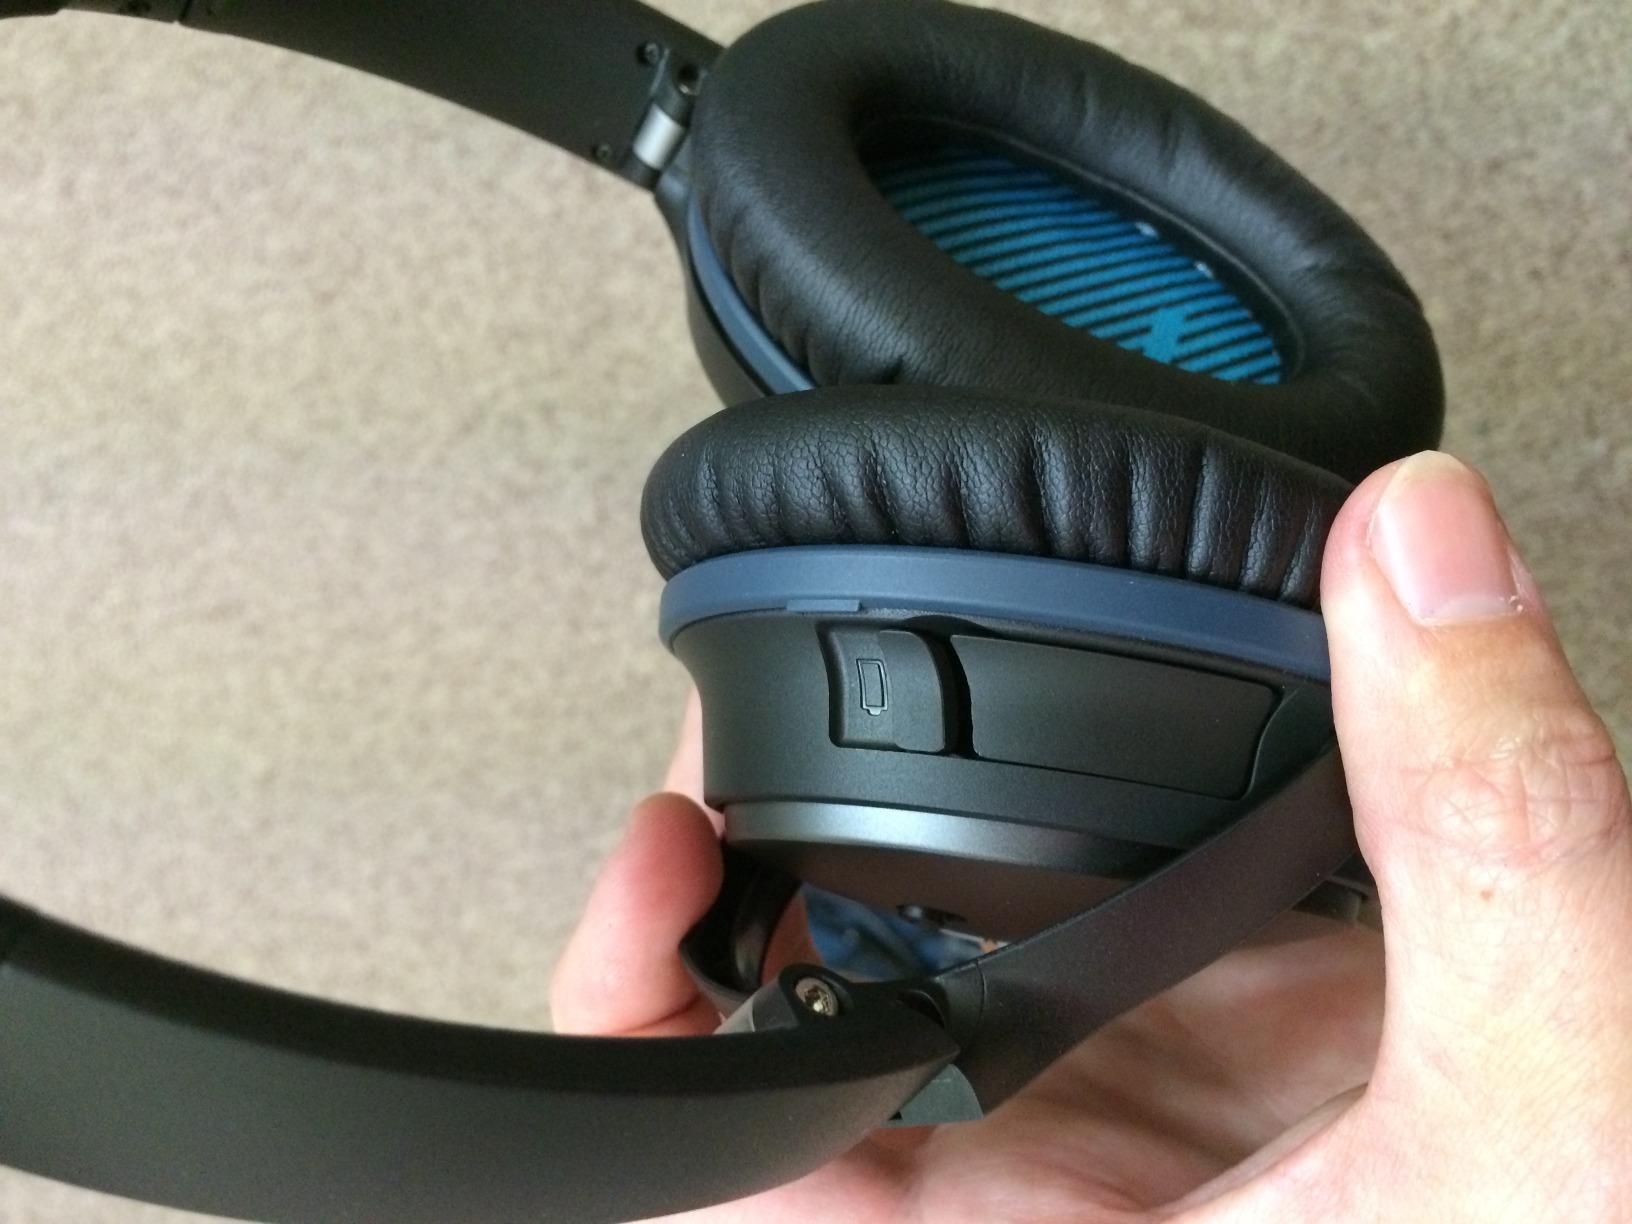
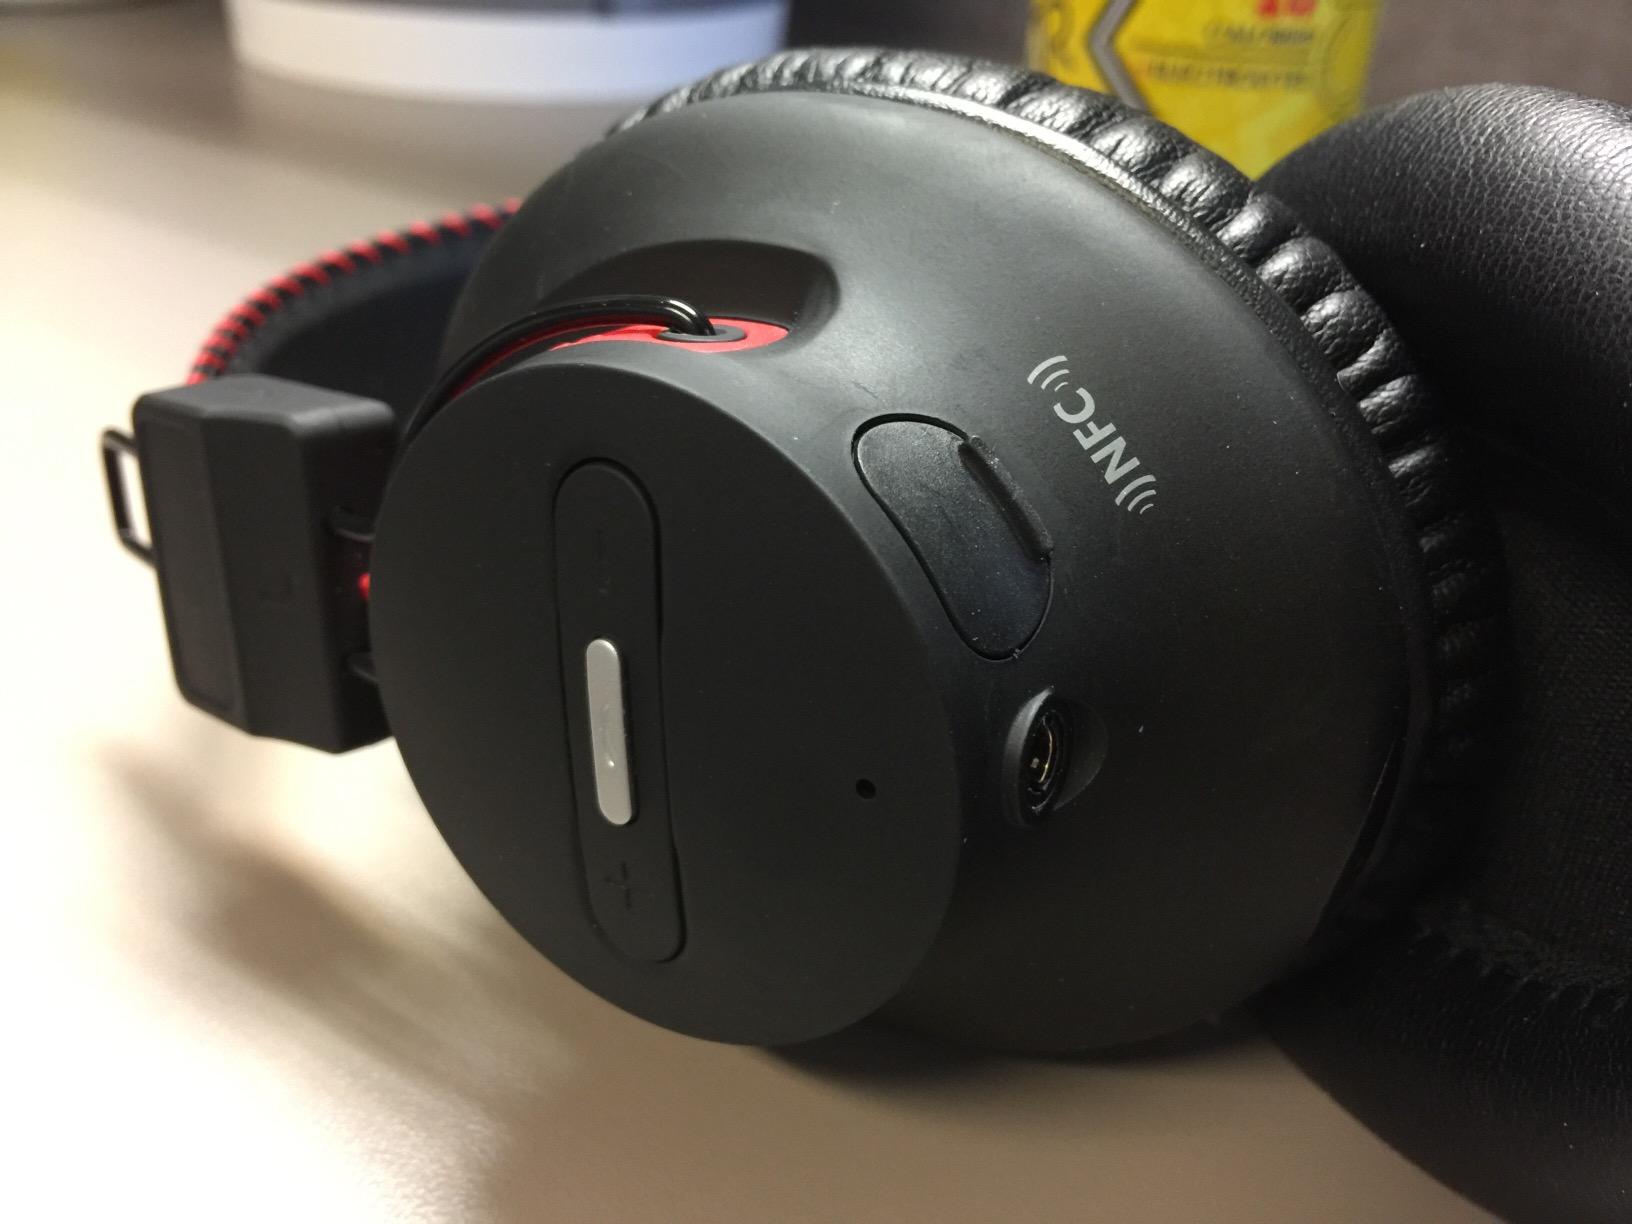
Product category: headphones
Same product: no